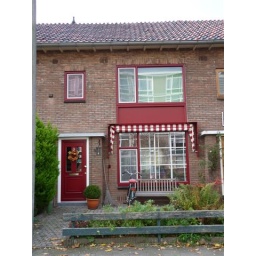
New screen against the sun, now only a new fence and gate and the house looks better than it did.